Diocese of Moesiae

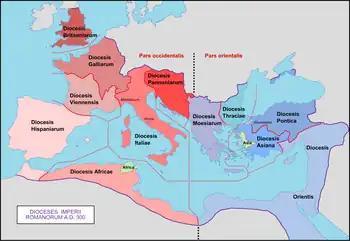
Roman Empire with dioceses in 300 AD

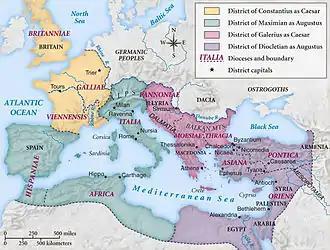
Roman Empire during Tetrarchy

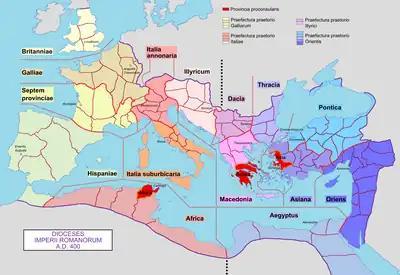
Roman Empire with dioceses in 400 AD

The Diocese of Moesia was one of the twelve dioceses in which Diocletian (284–305) divided the Roman Empire during his administrative reforms. It encompassed most of the ancient Greek and Illyrian lands, stretching from the Crete to Danube. During the time of Tetrarchy, the diocese was under the jurisdiction of "Caesar" Galerius who kept it under his own control during much of his reign as "Augustus" (305-311). He died and was buried in the city of Felix Romuliana, on the territory of the Diocese of Moesia.